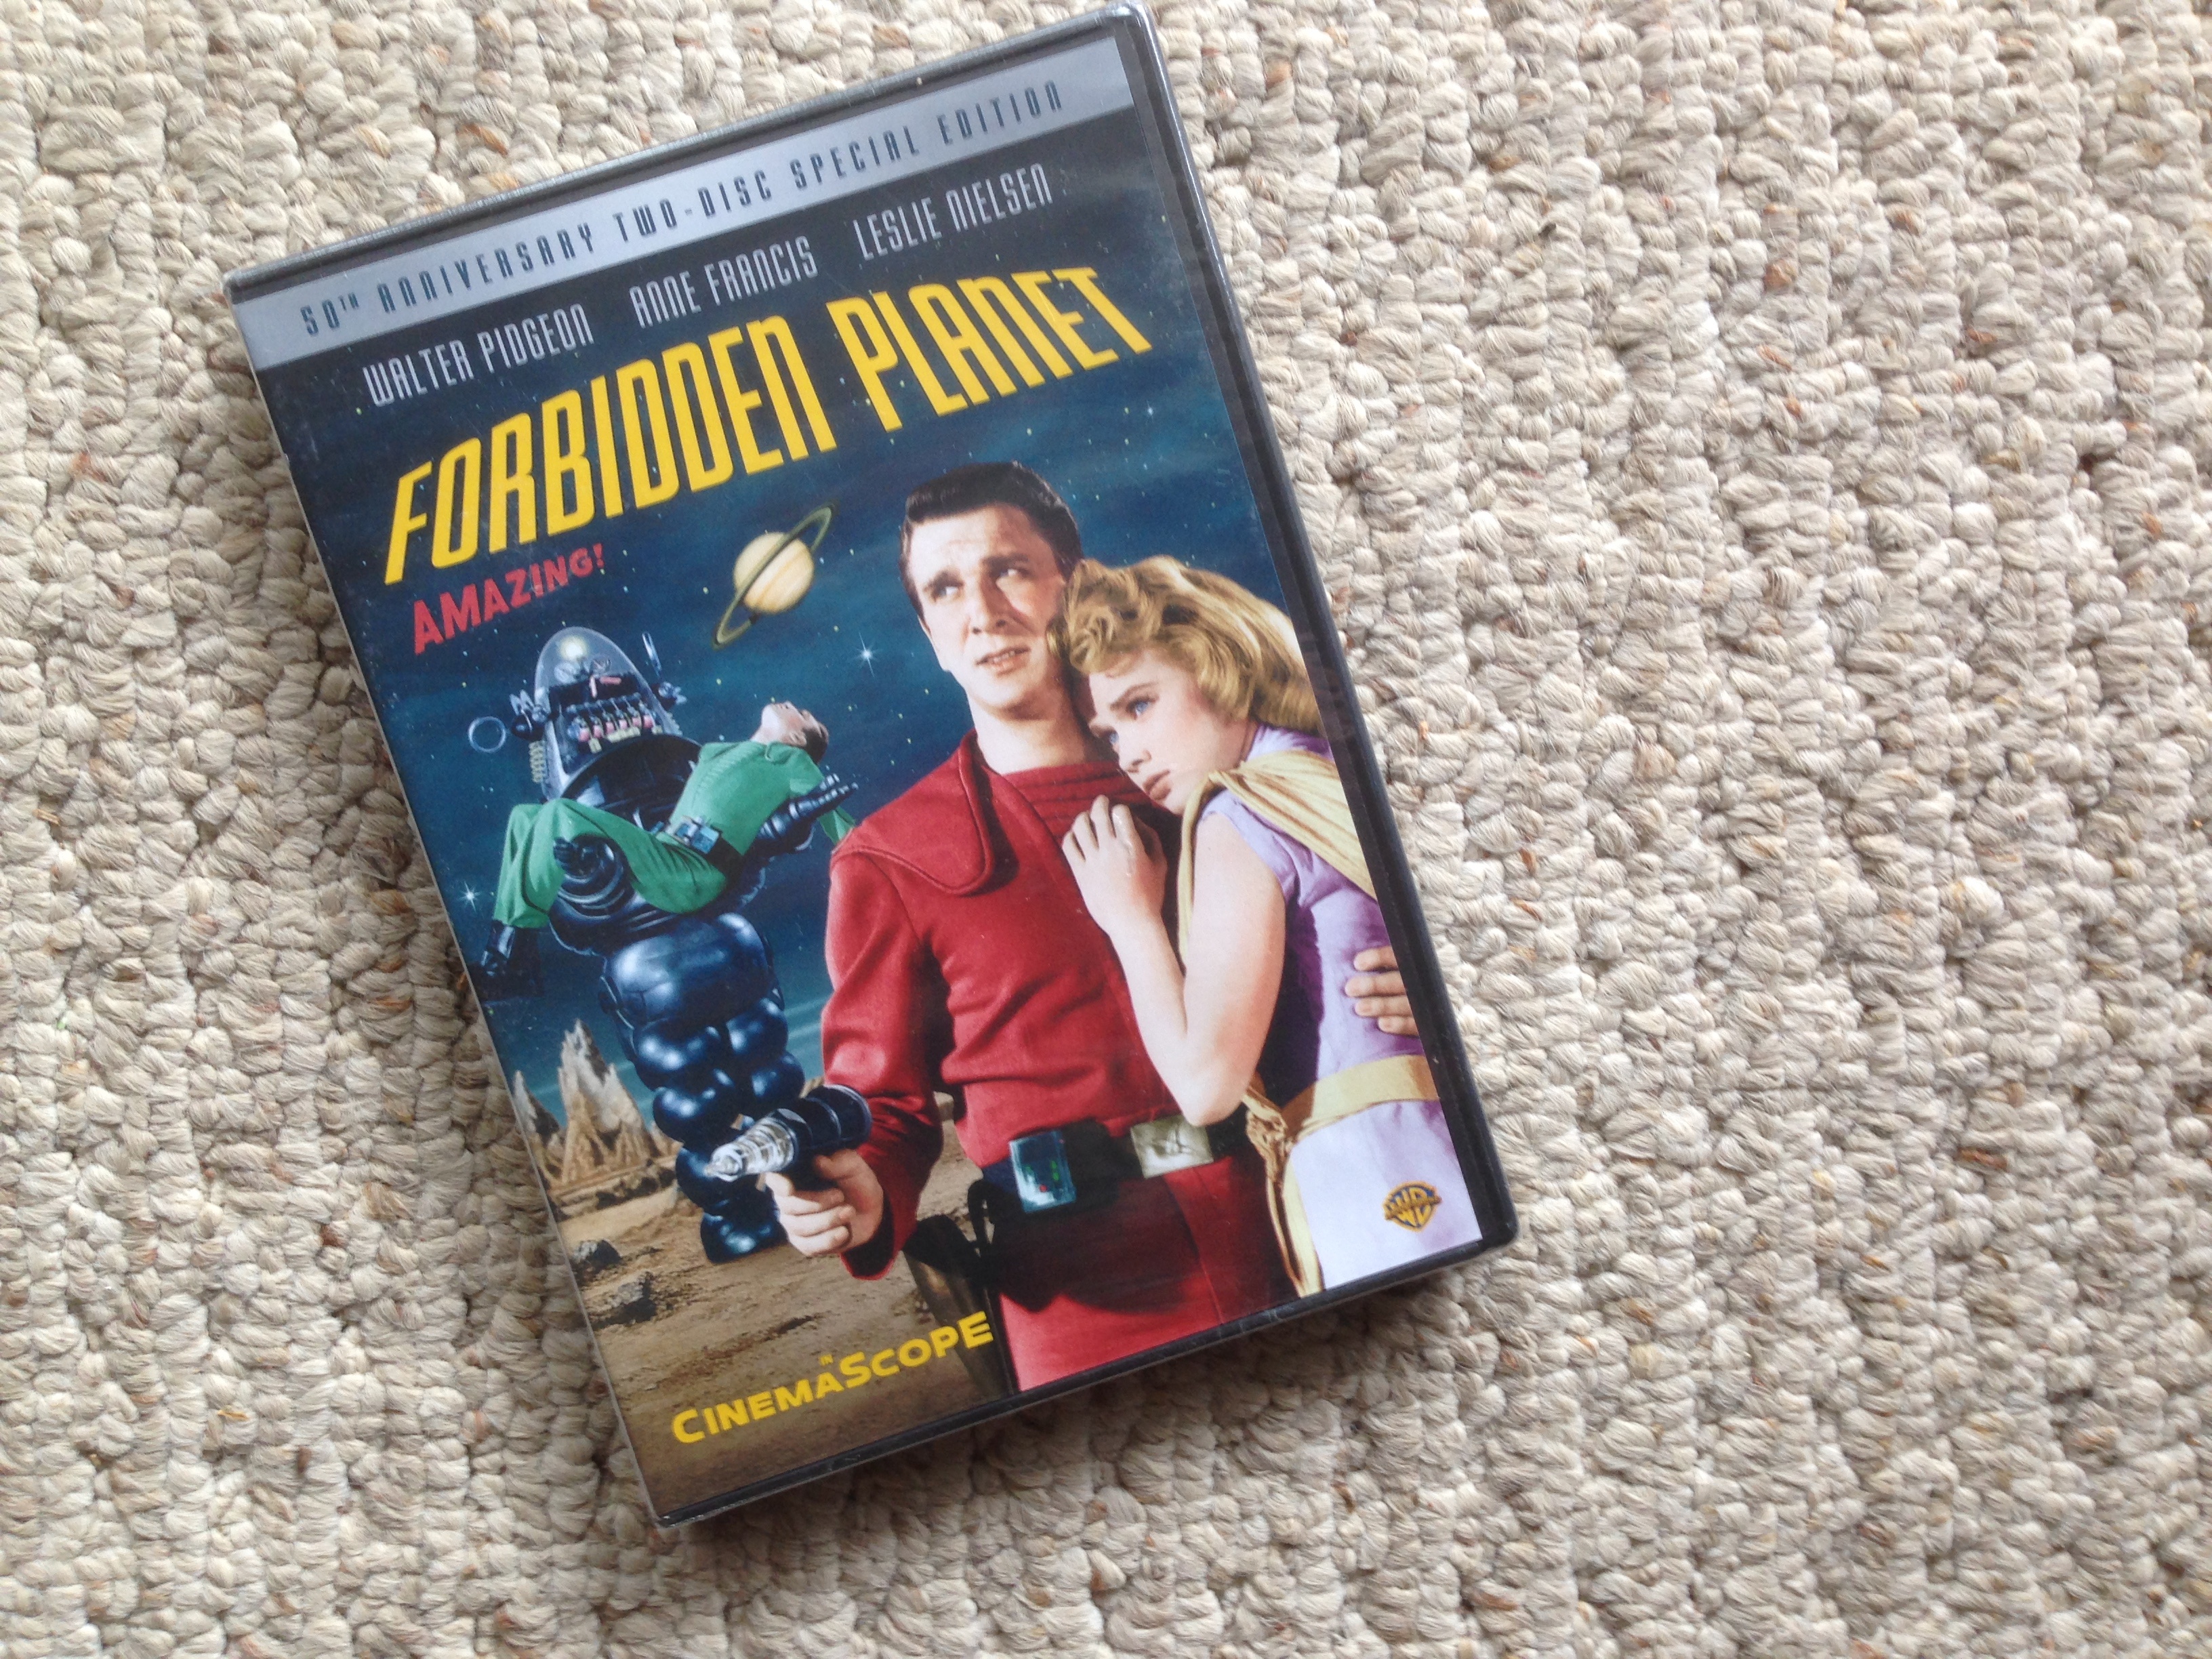
play, toy, dvd